49th (Princess Charlotte of Wales's) (Hertfordshire) Regiment of Foot

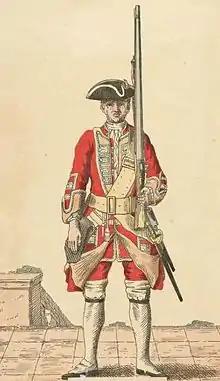
Soldier of 49th regiment, 1743

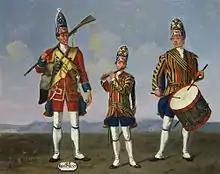
A grenadier of the 49th Regiment (left), 1751

The regiment was raised in Jamaica by Colonel Edward Trelawney as Edward Trelawney's Regiment of Foot in 1743 from eight independent local companies. The regiment was ranked as the 63rd Regiment of Foot in 1747 and re-ranked as the 49th Regiment of Foot in 1751. The regiment landed in Ireland in 1764 and remained there until embarking for Newfoundland in 1772.